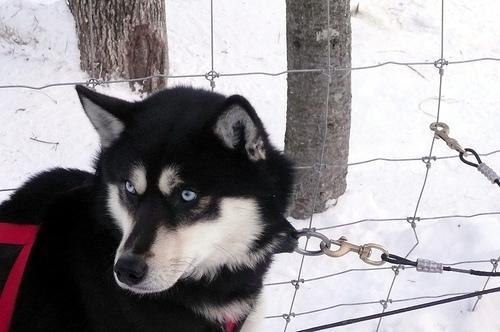
Eskimo_dog